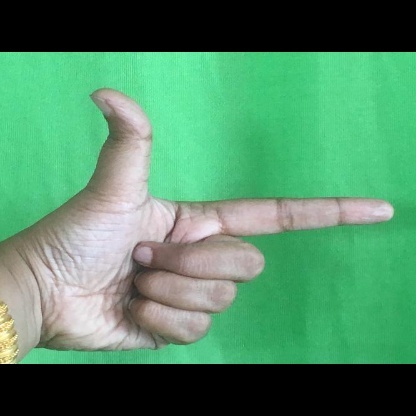
Mudra: Chandrakala